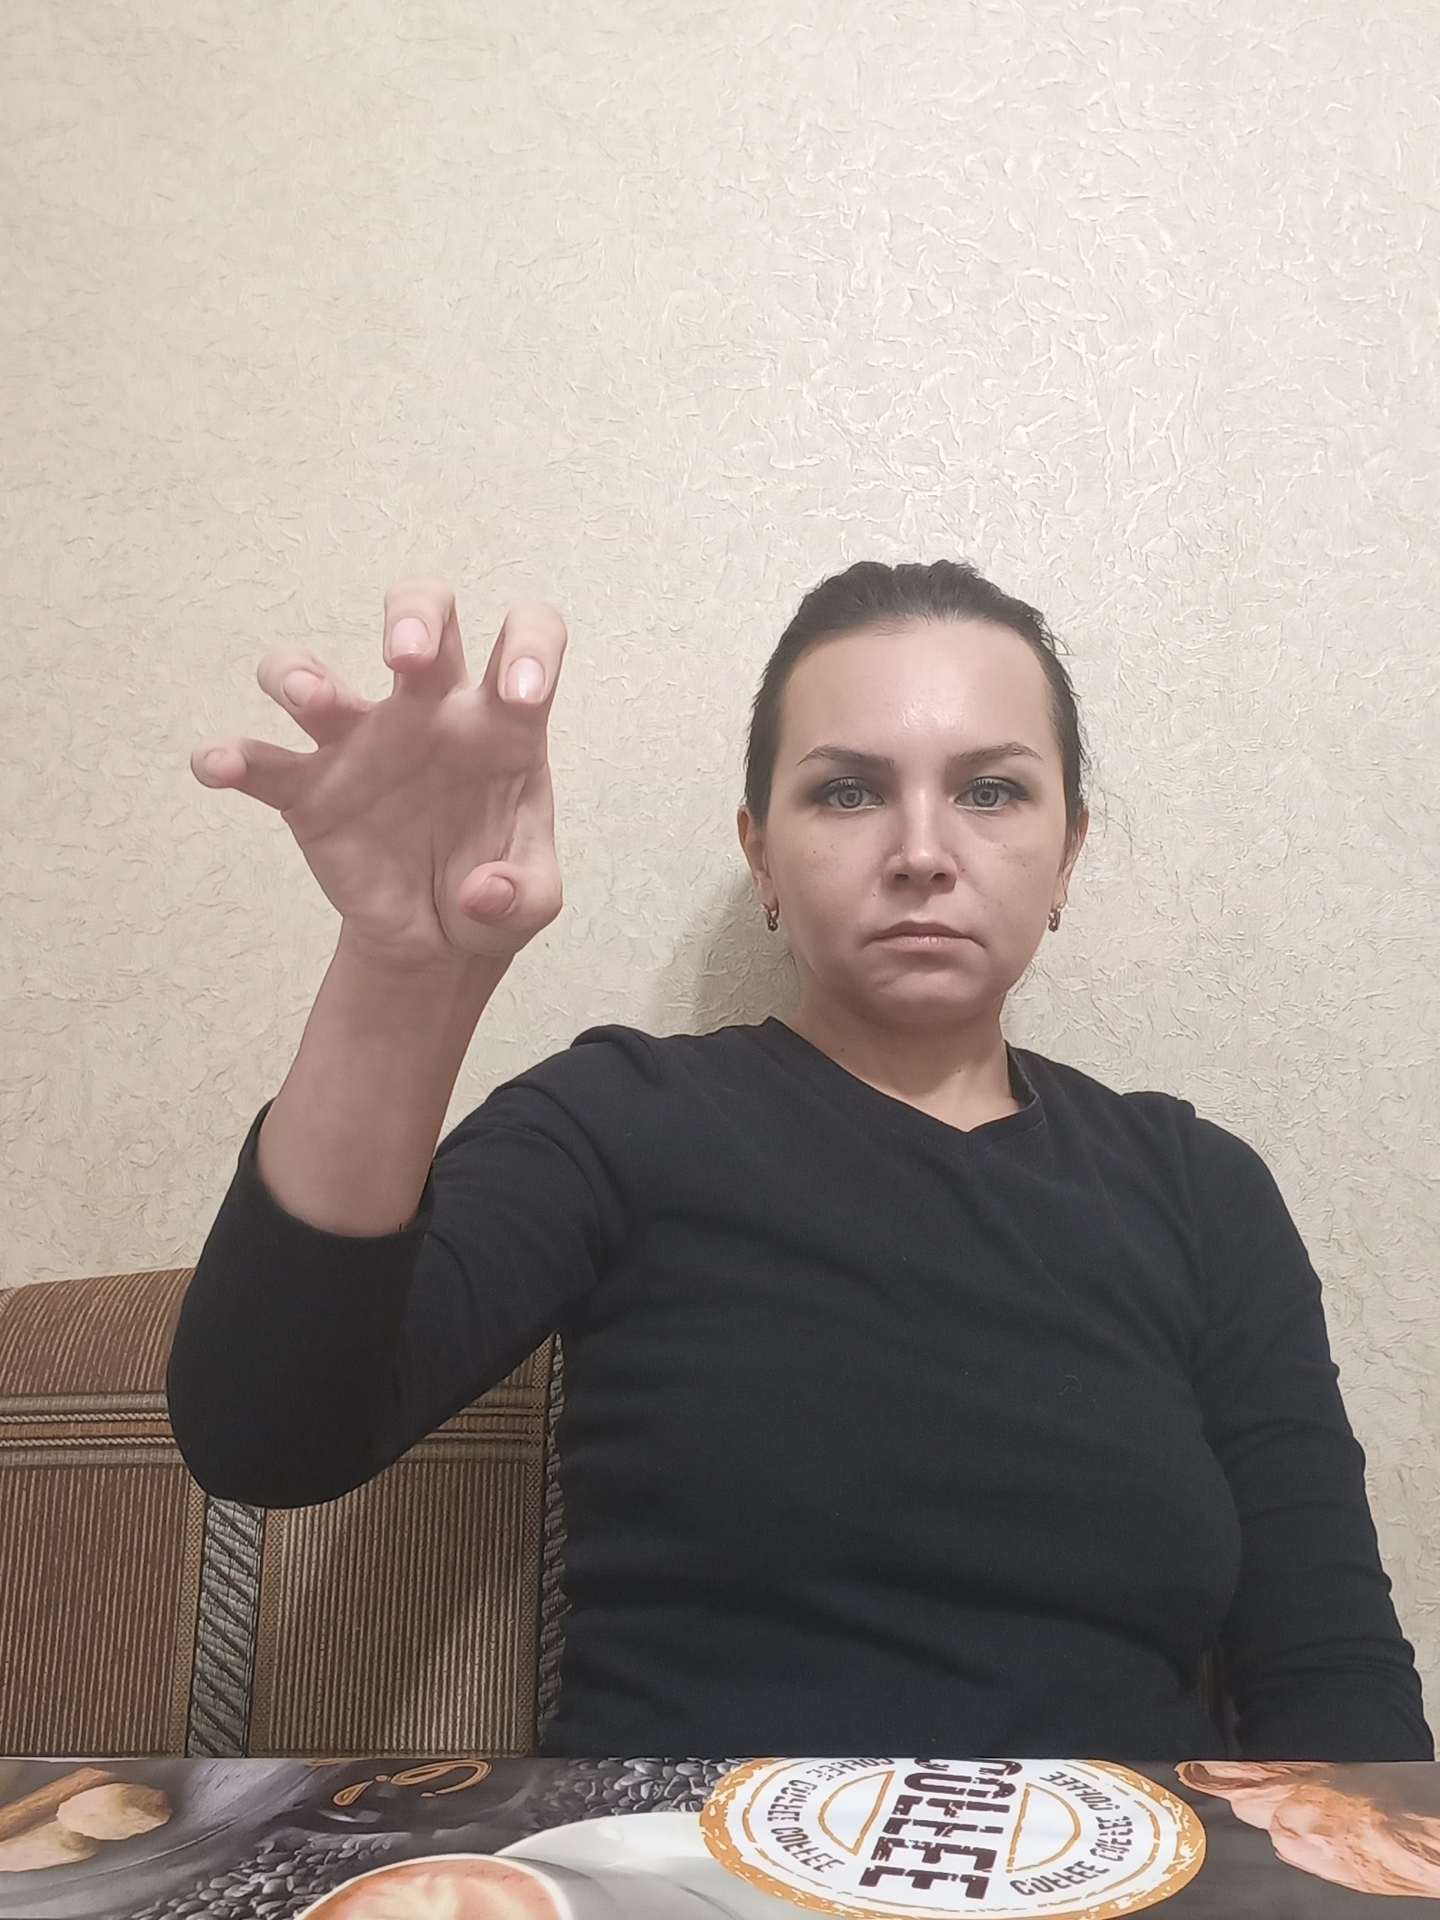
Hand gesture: grabbing